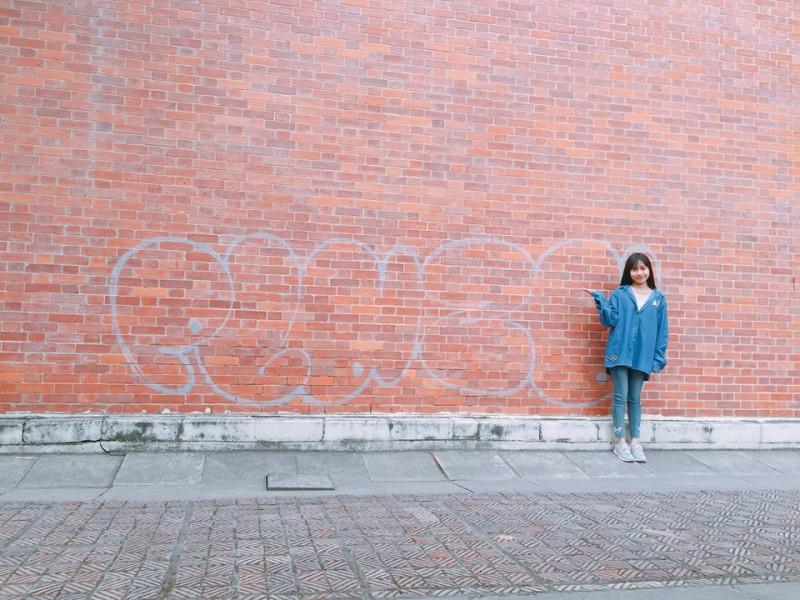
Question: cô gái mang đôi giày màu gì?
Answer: cô gái đang mang đôi giày màu xám